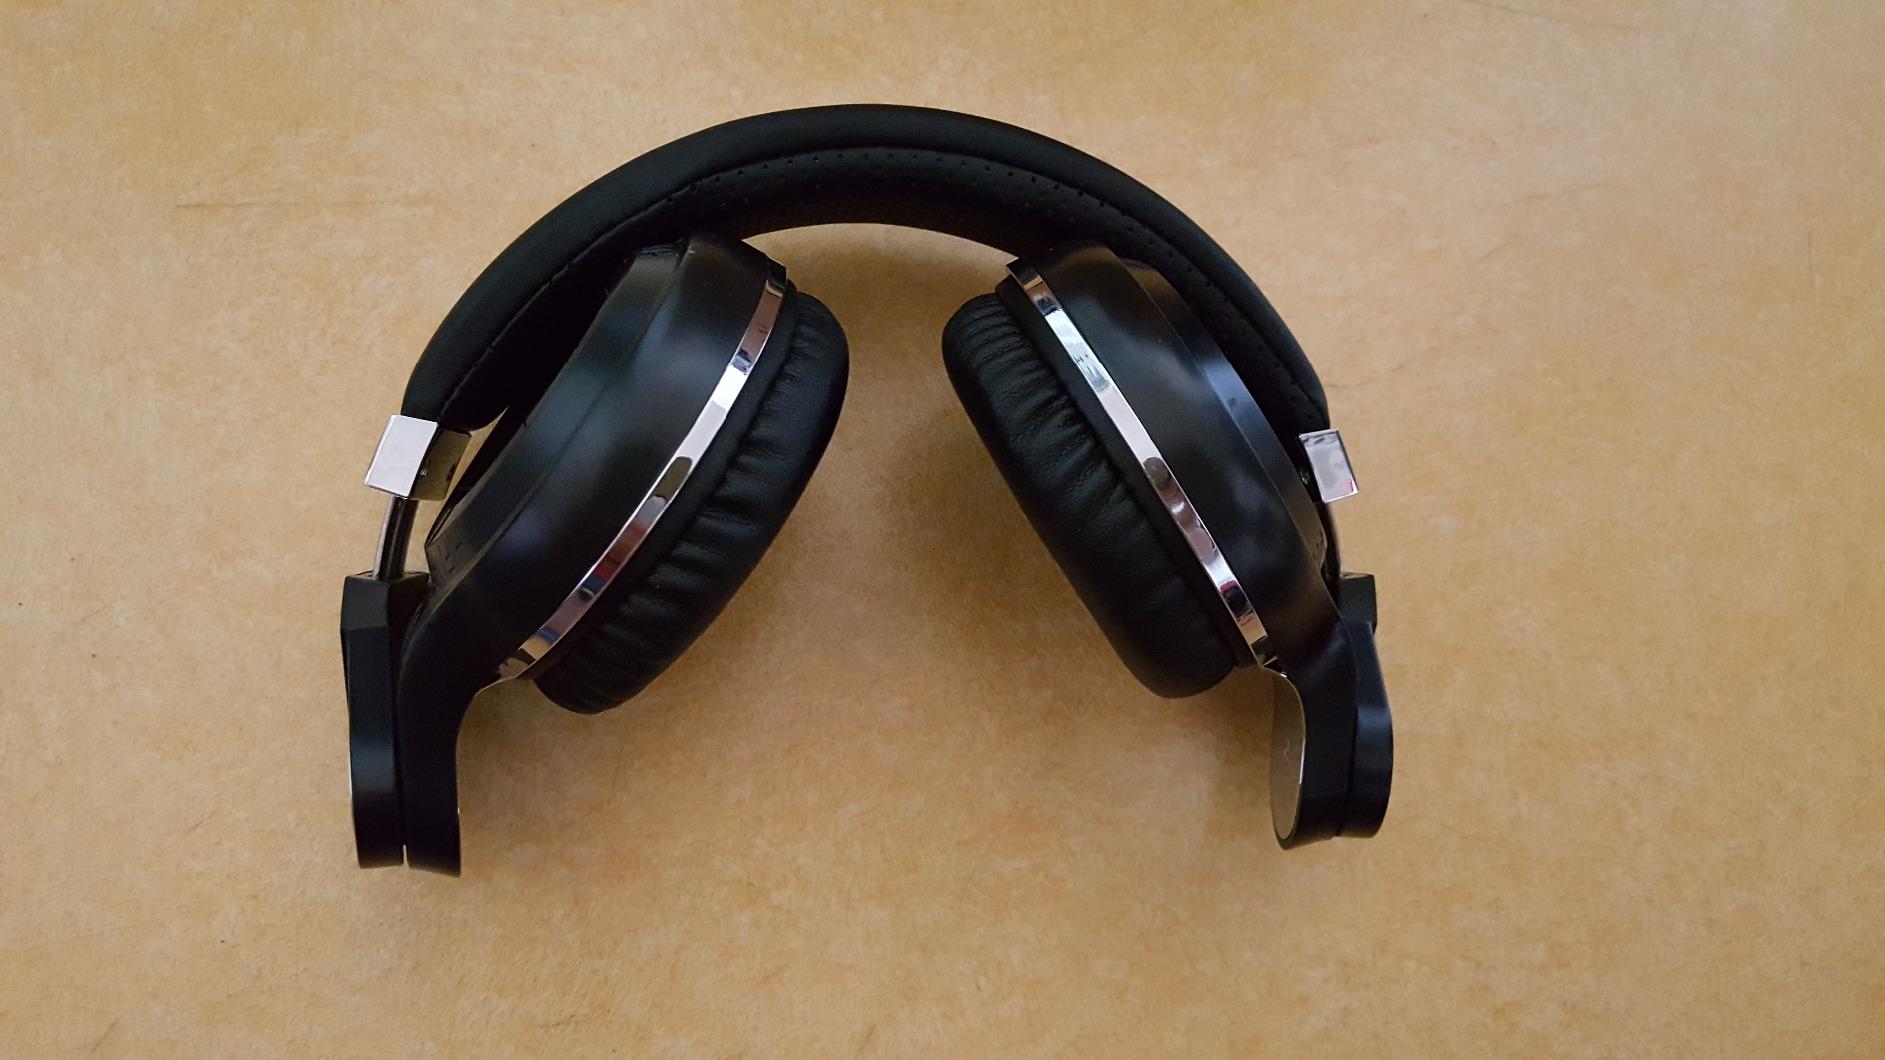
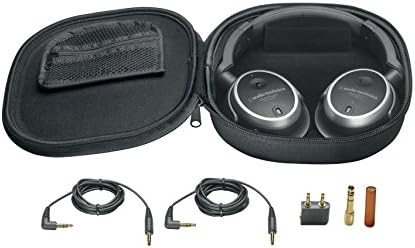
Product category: headphones
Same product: no